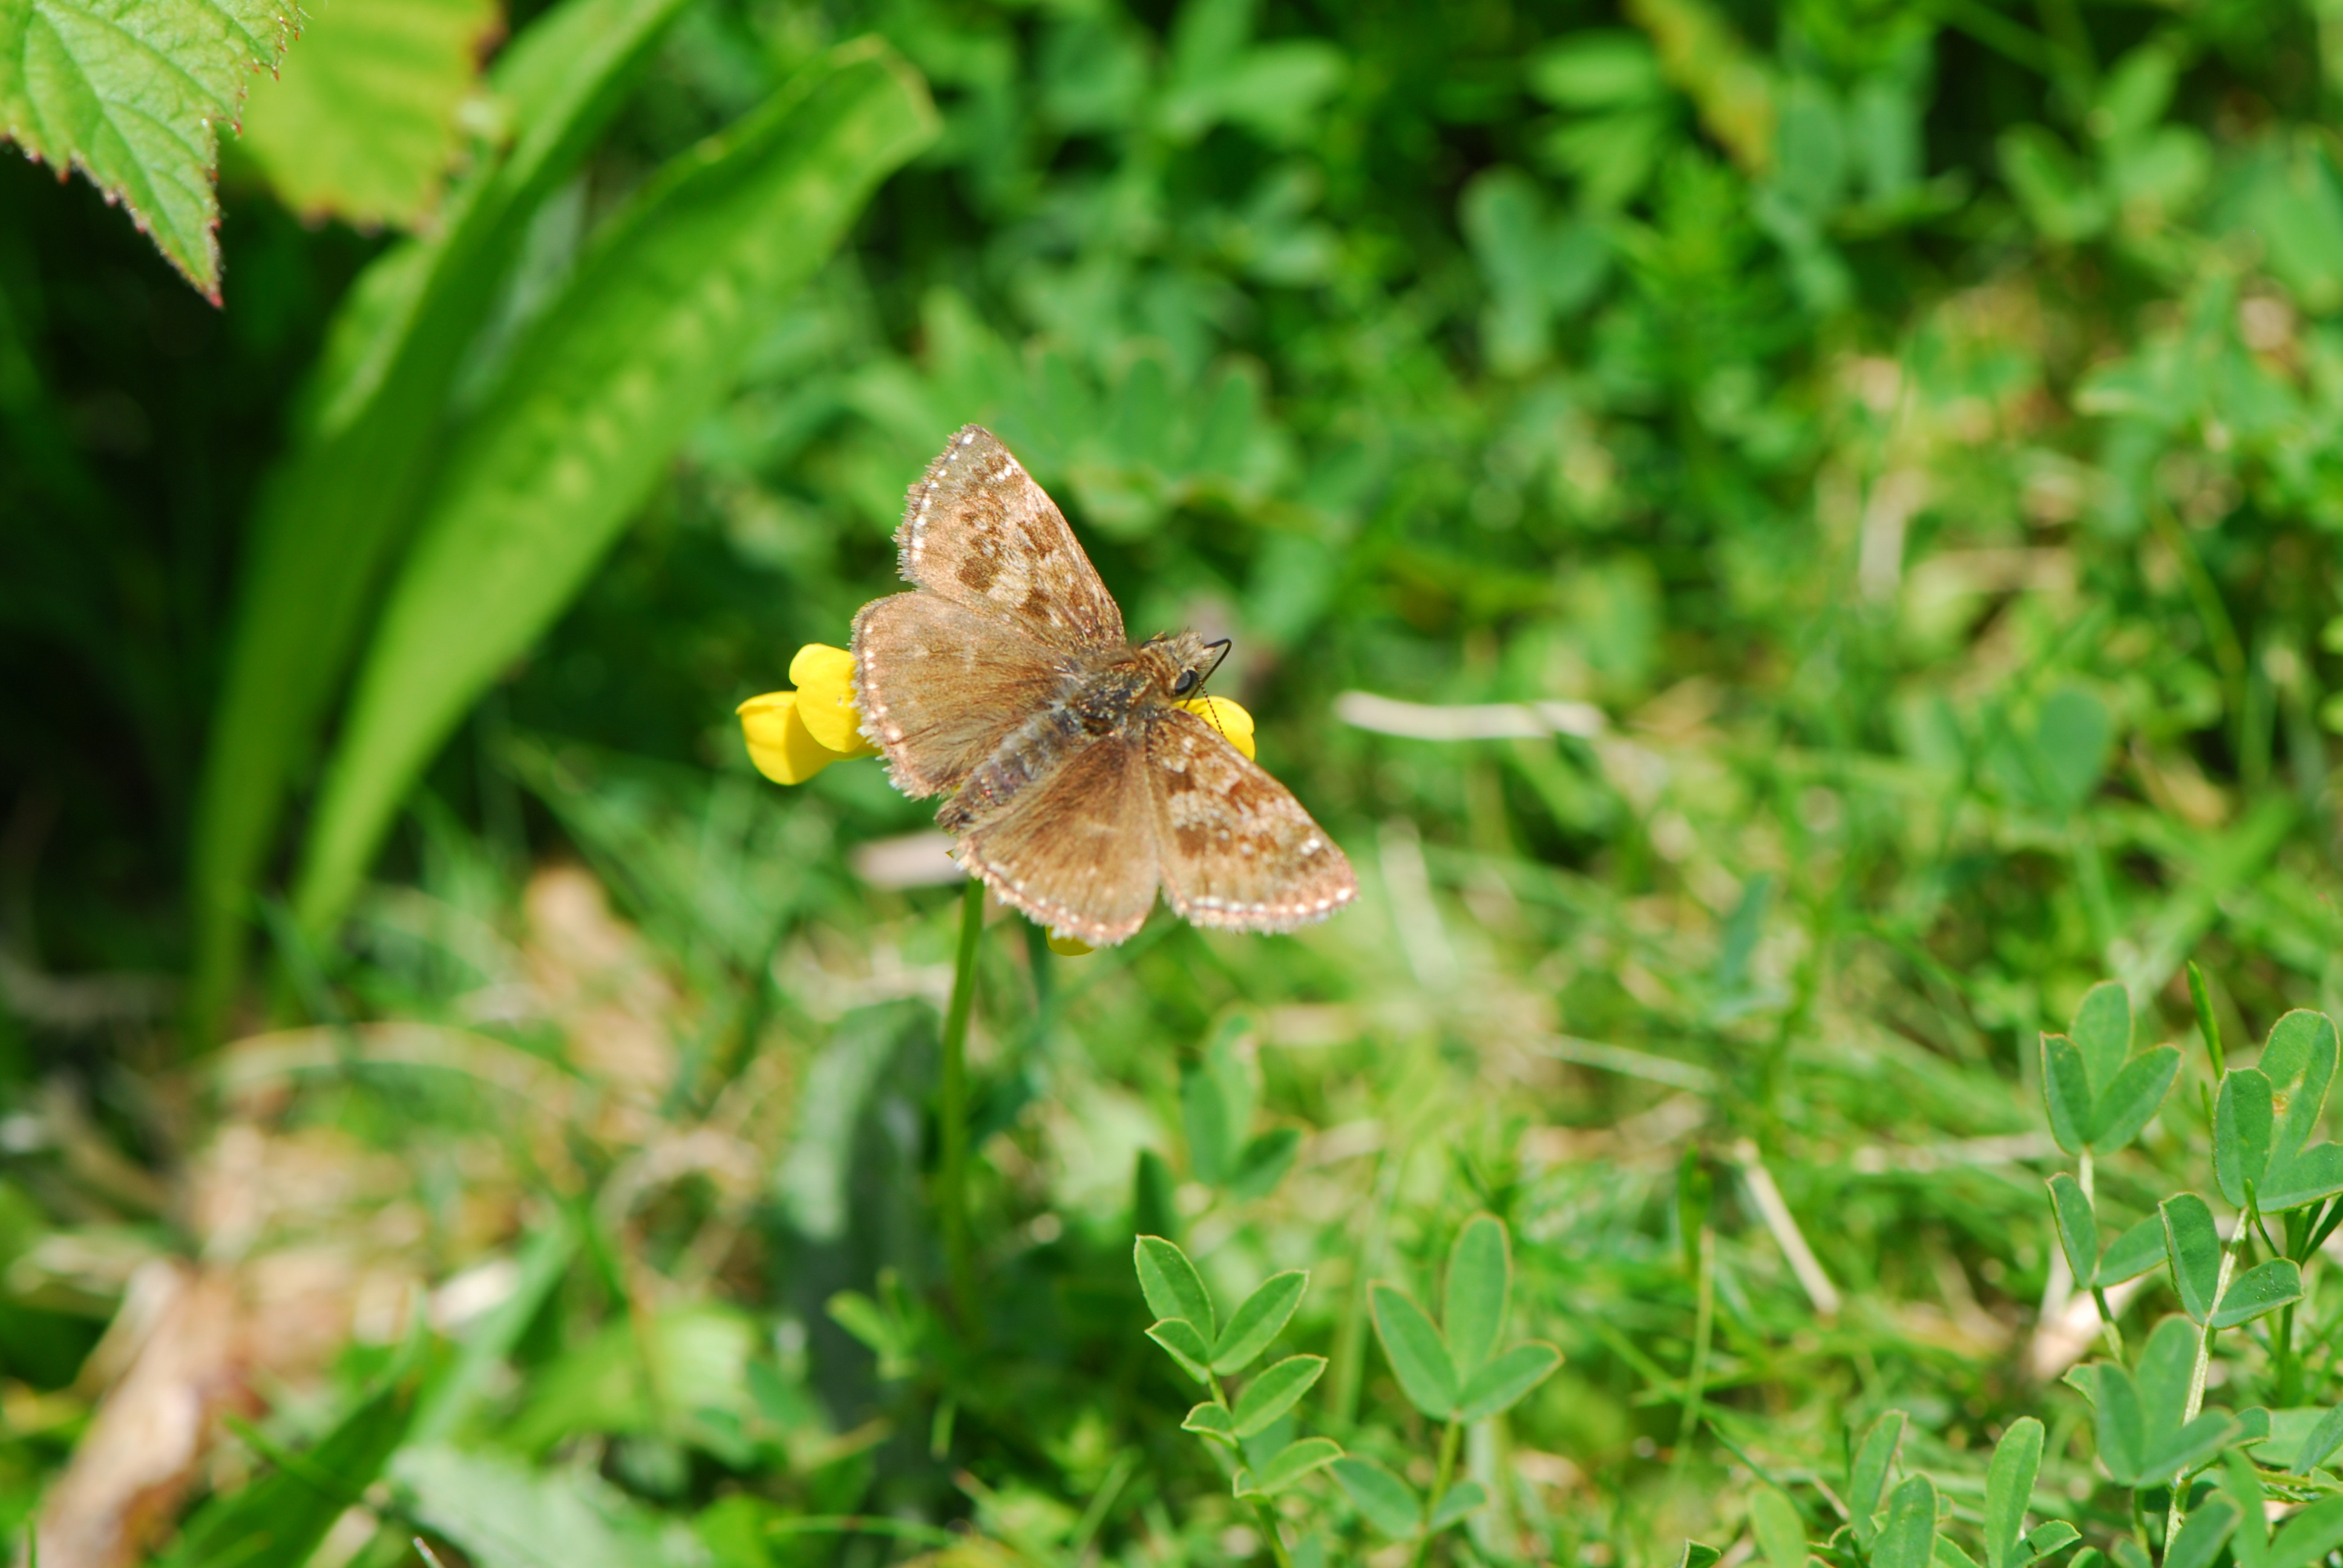
nature, grass, plant, lawn, meadow, leaf, flower, summer, wildlife, antenna, orange, spring, green, insect, macro, bug, botany, butterfly, flora, fauna, invertebrate, wildflower, uk, grassland, lepidoptera, sussex, skipper, macro photography, protected species, moths and butterflies, mill hill, dingy skipper, wildlife walk, wildlife spotting, bug walk